Ford S-Max

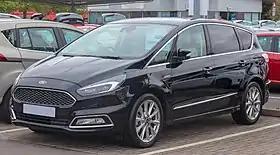

The Ford S-Max (stylized as Ford S-MAX) is a mid-size MPV that was produced by Ford Europe for the European market. A multi-purpose vehicle (MPV), Ford also describes the S-Max as an SAV (sports activity vehicle). Introduced at the 2006 Geneva Motor Show, the S-Max went on sale alongside the new generation Galaxy in June 2006.